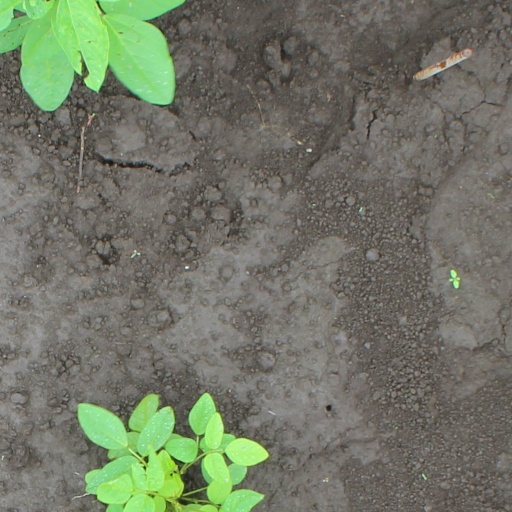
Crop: soybean